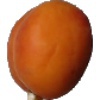
Label: apricot